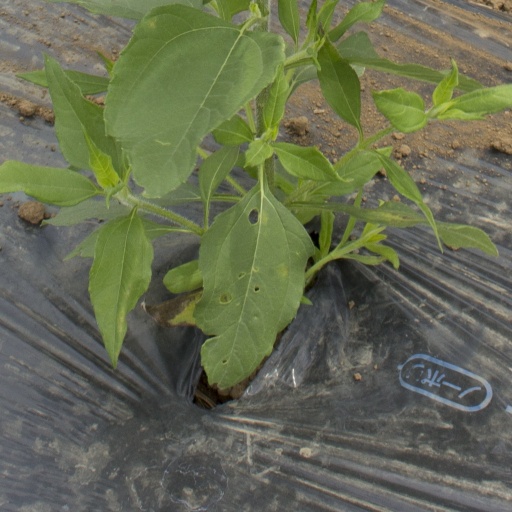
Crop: Jerusalem artichoke